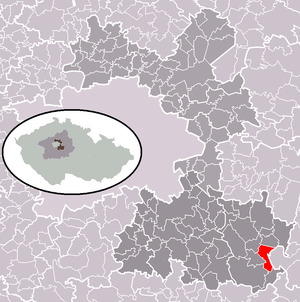
Výžerky est une commune du district de Prague-Est, dans la région de Bohême-Centrale, en République tchèque. Sa population s'élevait à 172 habitants en 2020.